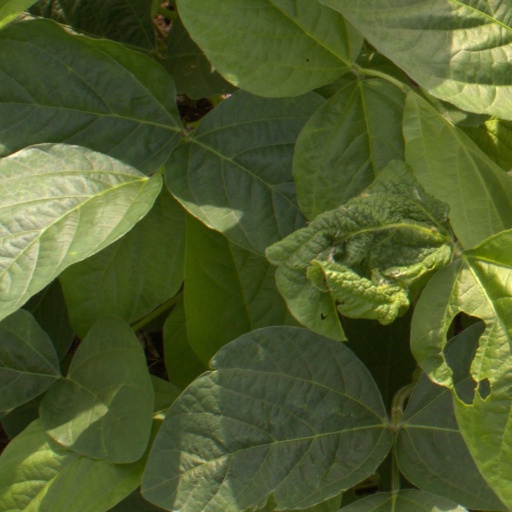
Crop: soybean